Simon & Garfunkel

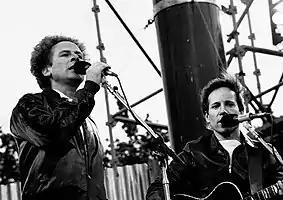
Art Garfunkel (left) and Paul Simon performing in Dublin, 1982

Simon & Garfunkel were an American folk rock duo comprising the singer-songwriter Paul Simon and the singer Art Garfunkel. They were one of the best-selling musical acts of the 1960s. Their most famous recordings include three US number-one singles—"The Sound of Silence" and the two Record of the Year Grammy winners "Mrs. Robinson" and "Bridge over Troubled Water"—as well as "Homeward Bound", "I Am a Rock", "Scarborough Fair/Canticle", "A Hazy Shade of Winter", "America", "The Boxer" and "Cecilia".